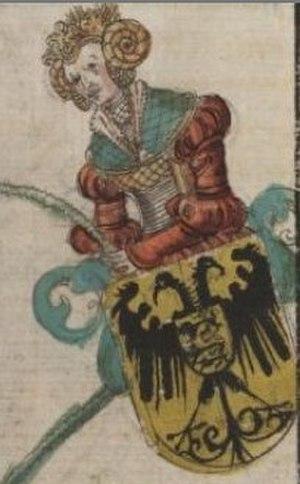
Marguerite de Sicile était une princesse de Sicile et d’Allemagne ainsi qu'une membre de la Maison de Hohenstaufen. Par son mariage, elle était Landgravine de Thuringe et comtesse Palatine de Saxe.